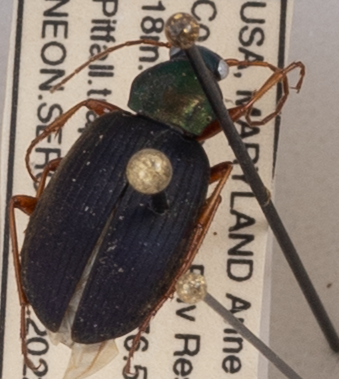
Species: Chlaenius tricolor
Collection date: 2022-06-23
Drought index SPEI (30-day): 0.156
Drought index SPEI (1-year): -0.32
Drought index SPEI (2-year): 1.642